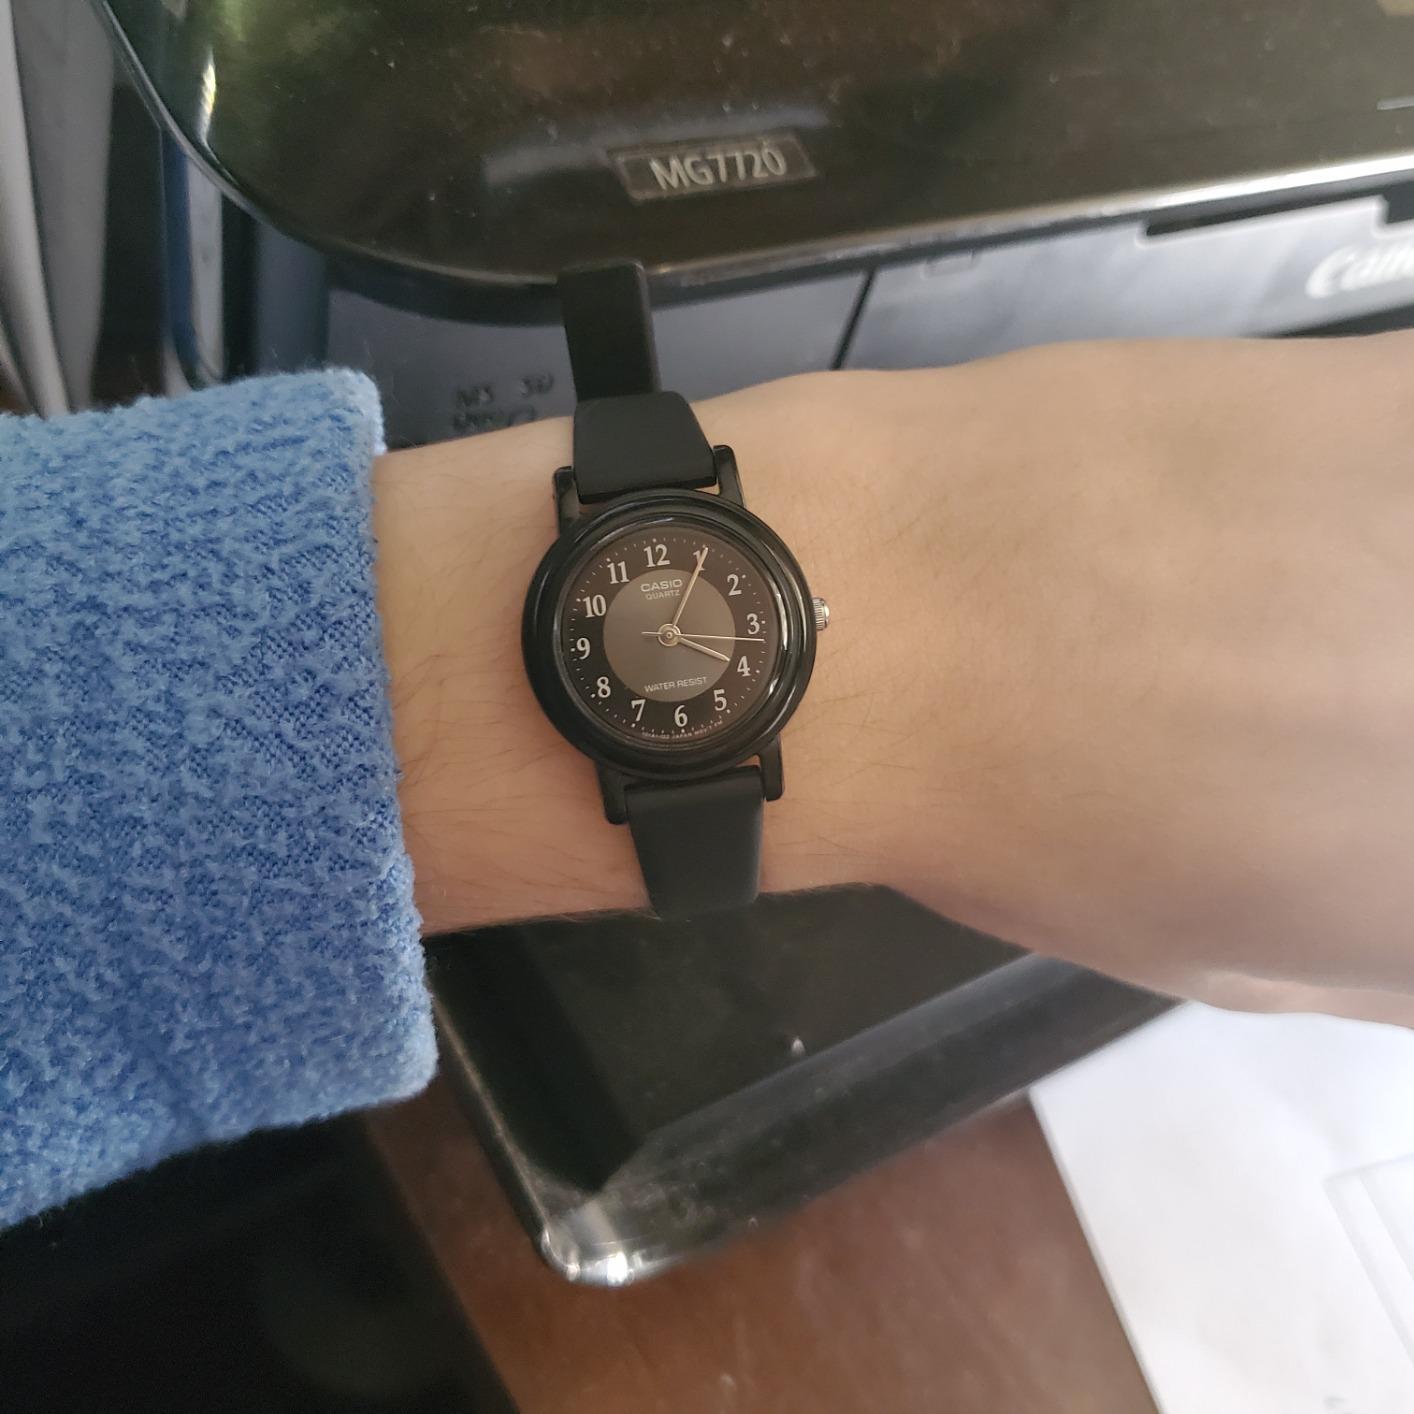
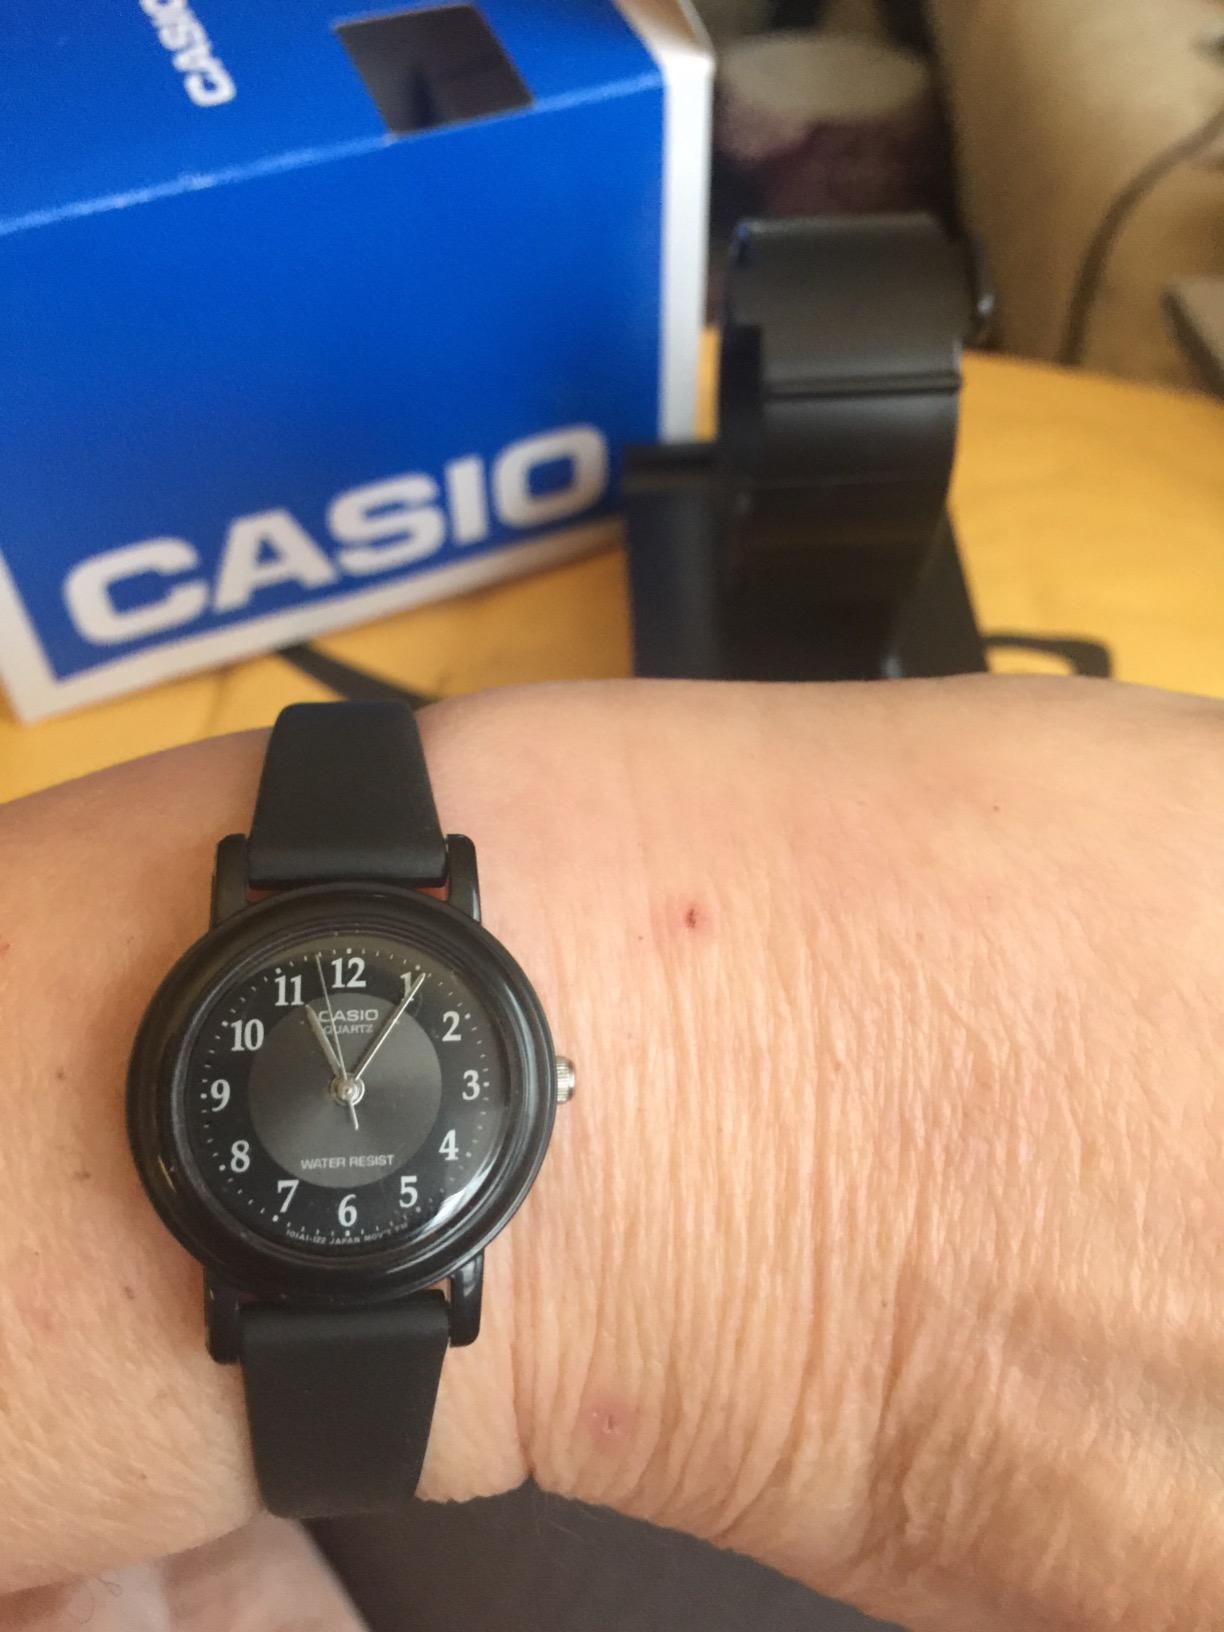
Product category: accessories_watch
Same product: yes